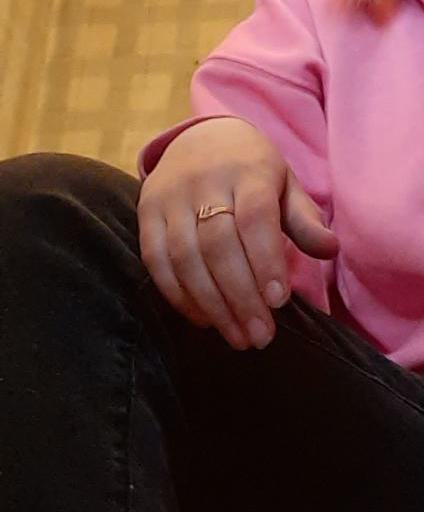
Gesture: no_gesture